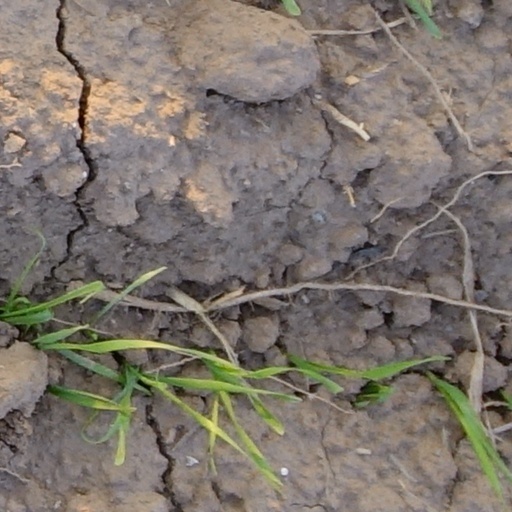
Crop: wheat